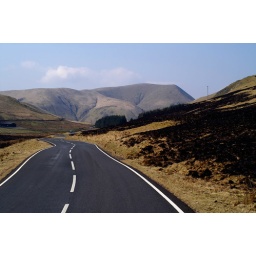
A white van tears off towards the dalveen pass desperately looking for something to tailgateSteygail is the hill in the background